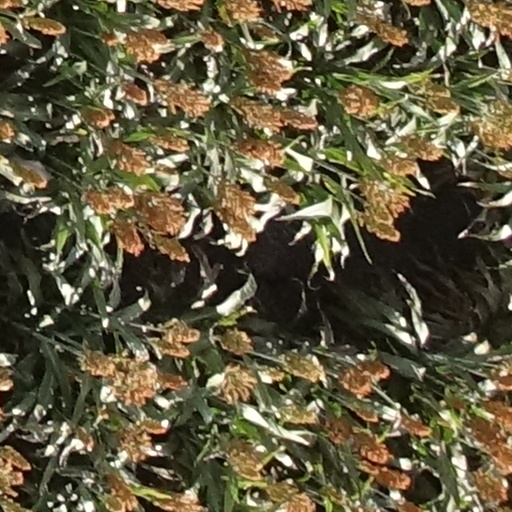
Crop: sorghum